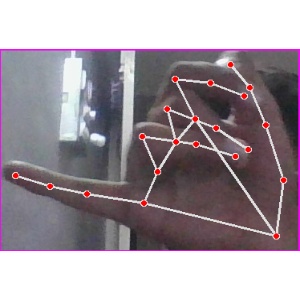
अक्षर: च